Ethnic groups of Argentina

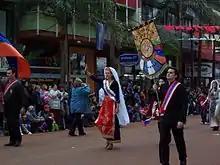
Armenian Argentines in Oberá, Misiones.

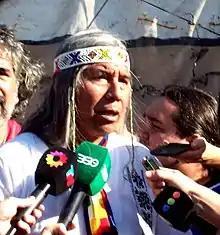
Félix Díaz, an activist for the Qom people

The Armenians came in different time periods. The first wave was in the late 19th century, as a result of the Adana massacres and such targeted at Armenians in the region of Cilicia. The second (and largest) wave was from the 1910s to the 1930s, originated solely by the Armenian genocide. Armenophobia rose again in Turkey in the mid-20th century, and created the final migration of Armenians to the world – some of them arrived in Argentina and formed a separate third wave. The last wave was a result of the fall of the Soviet Union.